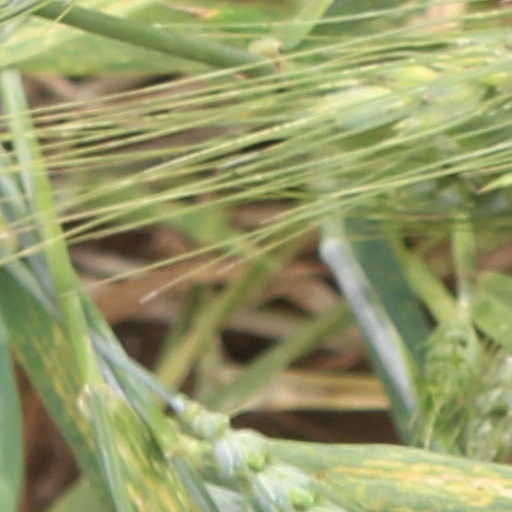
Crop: wheat